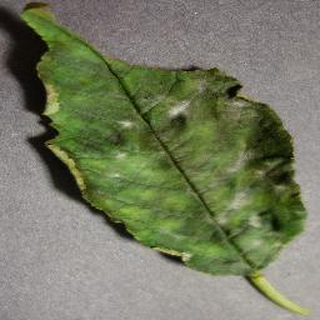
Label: cherry_powdery_mildew